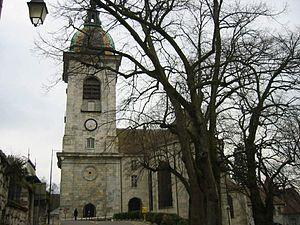
Cathedrale Saint Jean de Besancon - Partie Superieur